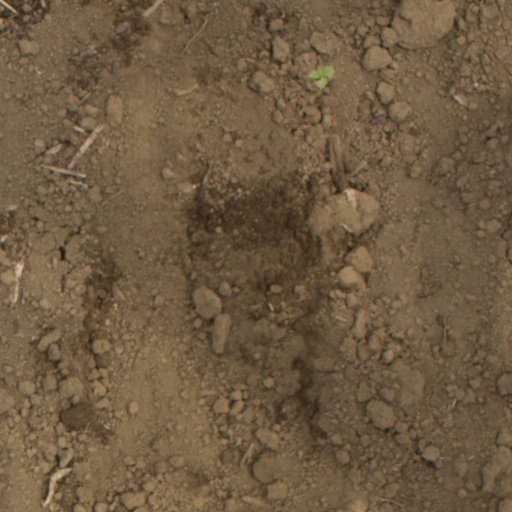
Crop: Jerusalem artichoke